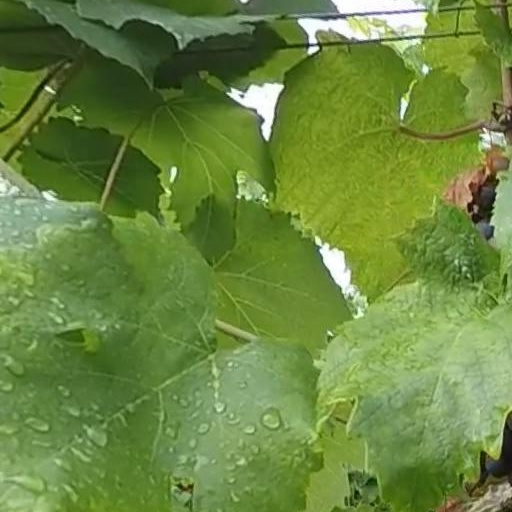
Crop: grape